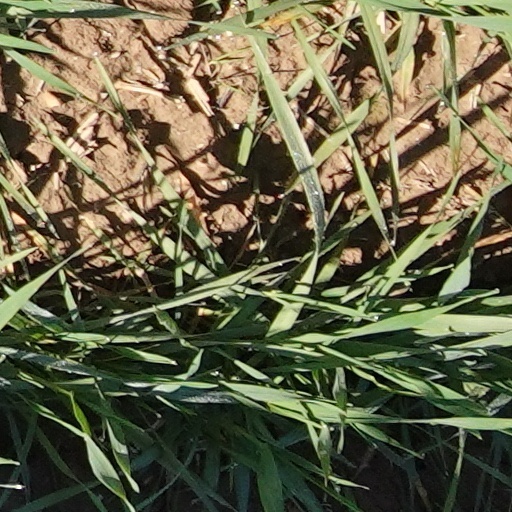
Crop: wheat